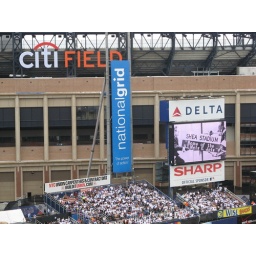
With Citi Field looming in the background, the Diamond Vision screen shows a video tribute to Shea Stadium, 9/27/08